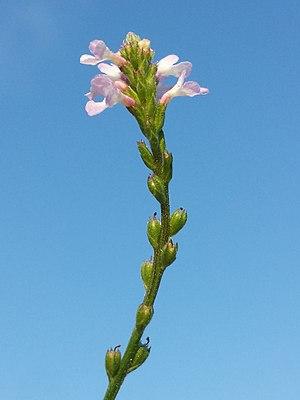
L'inflorescence est la disposition des fleurs sur la tige d’une plante à fleur. Cette disposition, dont le motif s'apparente à une fractale, est souvent caractéristique d’une famille, par exemple le spadice des Aracées, et lui a parfois donné son nom : l'ombelle est l'inflorescence typique des Ombellifères, le capitule celle des Composées.